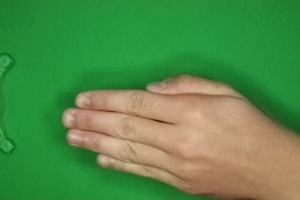
Label: paper